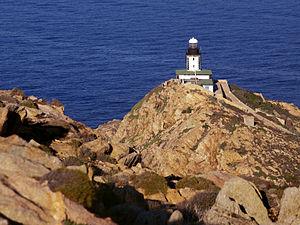
Calvi - Phare de la Revellata
Calvi est une commune française située dans la circonscription départementale de la Haute-Corse et le territoire de la collectivité de Corse. Bâtie dans le golfe du même nom, elle se trouve au nord-ouest de l'île et constitue avec l'Île-Rousse l'une des deux agglomérations majeures de Balagne.
Le phare de la Revellata, aussi appelé phare du golfe de Calvi, balise la côte nord-ouest de la Corse, du golfe de Galéria aux côtes des Agriates.